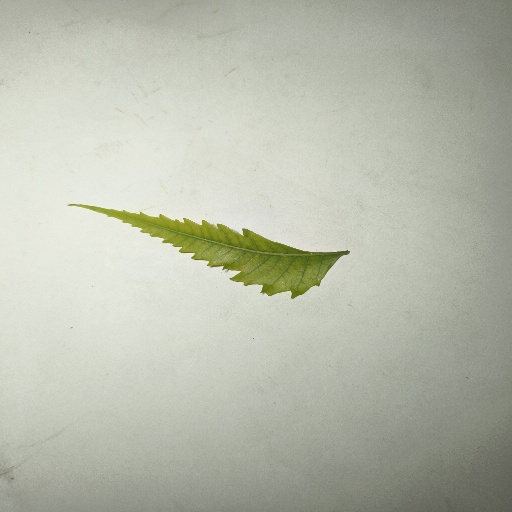
Species: Neem
Leaf condition: Yellow Leaf